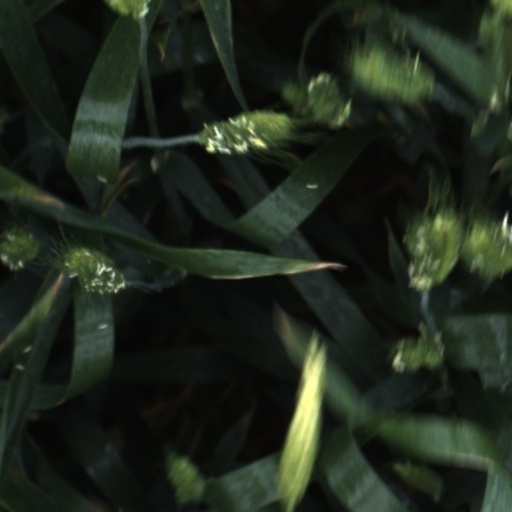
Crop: wheat